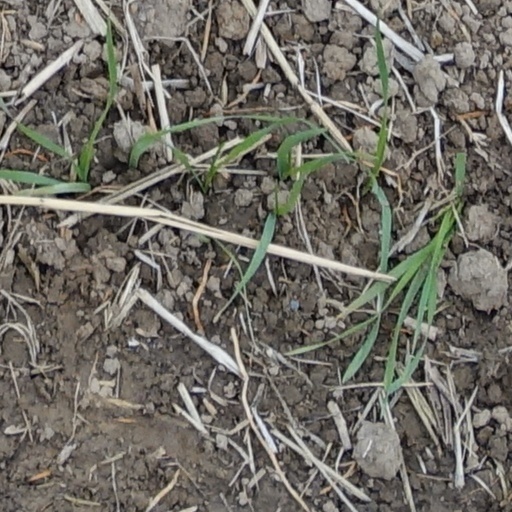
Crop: wheat